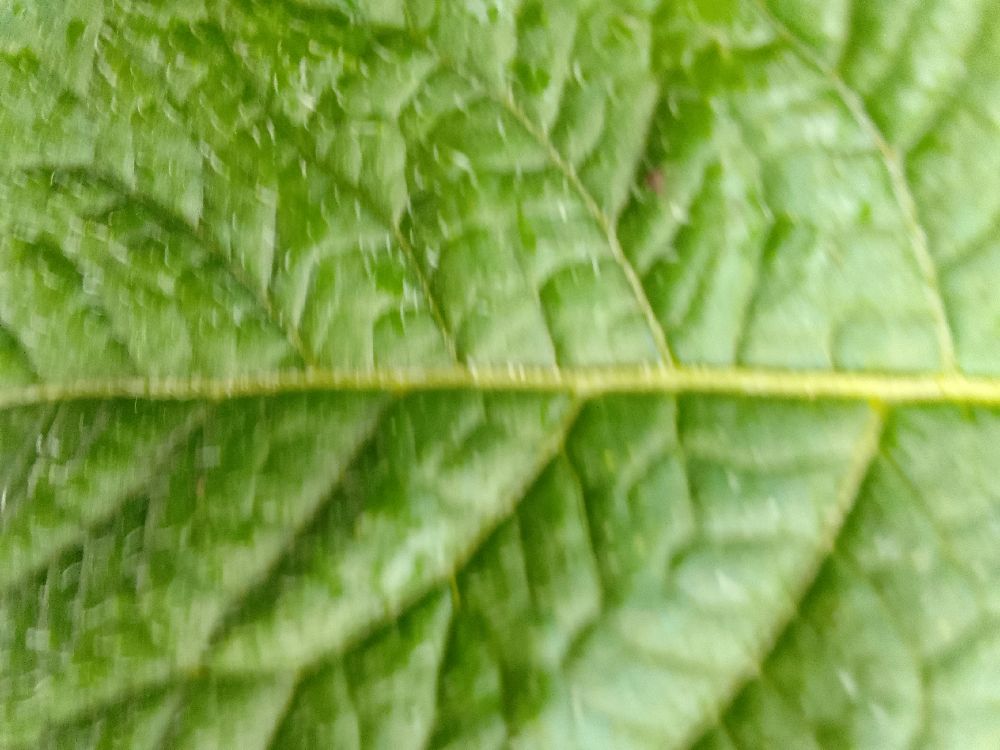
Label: Healthy